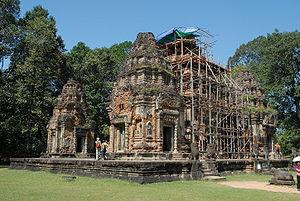
Cambodge, site archéologique d'Angkor (zone de Rolûos), temple de Preah Kô (fin du IXe siècle)
L'architecture khmère est un style très spécifique de construction propre à l'Empire khmer, inspiré des édifices religieux hindouistes de l'Inde et qui affirma le caractère sacré du pouvoir des rois khmers déifiés par des temples gigantesques. Le site le plus connu est celui d'Angkor au Cambodge.